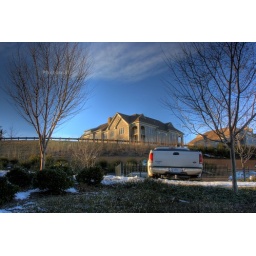
an apartment building at the top of the hill in our complex